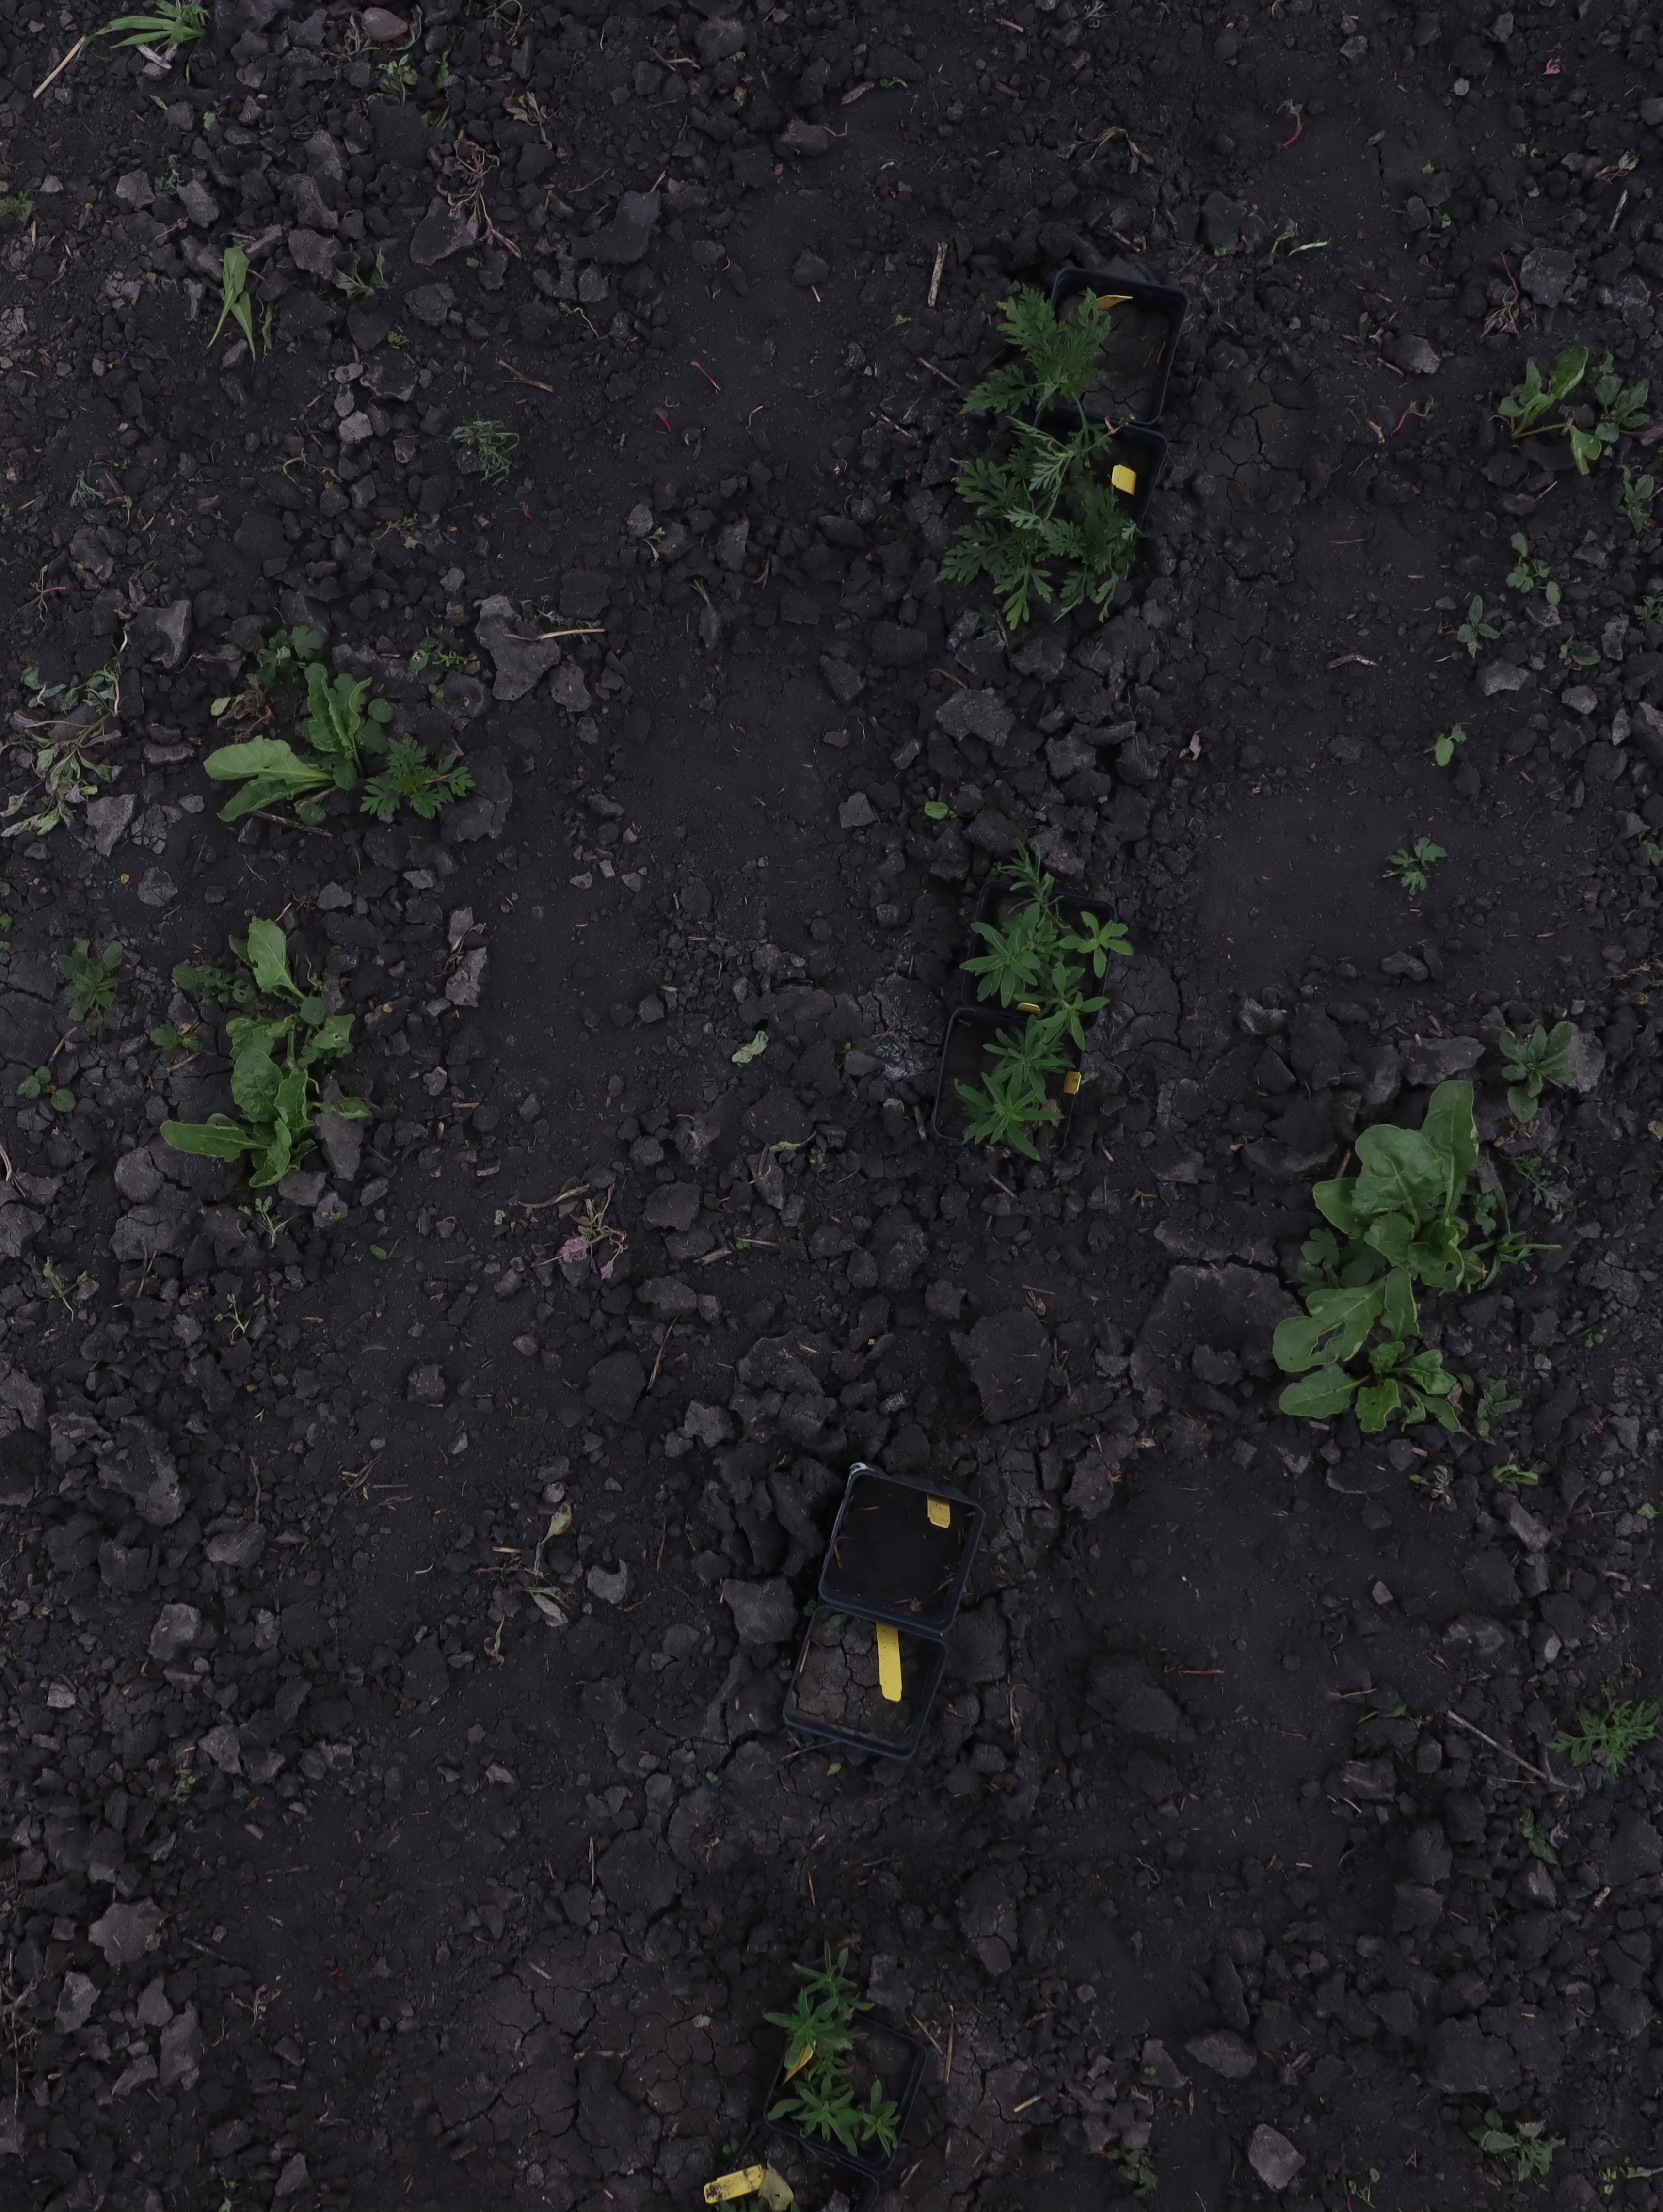
Crop: Sugar beet
Objects: Ragweed, Ragweed, Ragweed, Sugar beet, Sugar beet, Sugar beet, Sugar beet, Kochia, Kochia, Kochia, Ragweed